Sword Art Online Progressive: Aria of a Starless Night

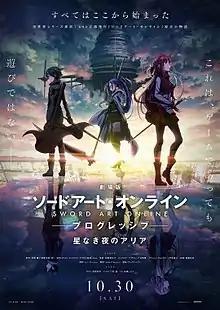
Theatrical release poster

is a 2021 Japanese animated science fiction action adventure film based on the "" light novels written by Reki Kawahara and illustrated by abec, which serve as an expanded retelling of "Sword Art Online"'s Aincrad storyline. The film is produced by A-1 Pictures and directed by Ayako Kōno, while featuring character designs by Kento Toya and music by Yuki Kajiura. This is the second film, after "", of the "Sword Art Online" anime series. The film depicts the story of Asuna's initial struggle to cope with being trapped in "Sword Art Online" along with her friend Mito, the first encounter between her and Kirito, and general in-depth coverage of events that occurred on Aincrad's first floor that were either skimmed over or skipped entirely in the original series. The film premiered in Japan on October 30, 2021.